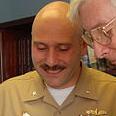
Age: 76